Ministry of Defence (Denmark)

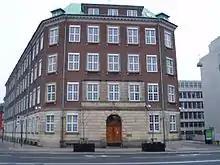
Former Ministry of Defence headquarters prior to 2017

The Danish Ministry of Defence (short FMN) is a ministry in the Danish government. It is charged with overall planning, development, and strategic guidance of the entire area of responsibility of the Minister of Defence, including the Danish Armed Forces and the emergency management sector. It is Denmark's ministry of defence and serves as the secretariat of the Danish Defence Minister.